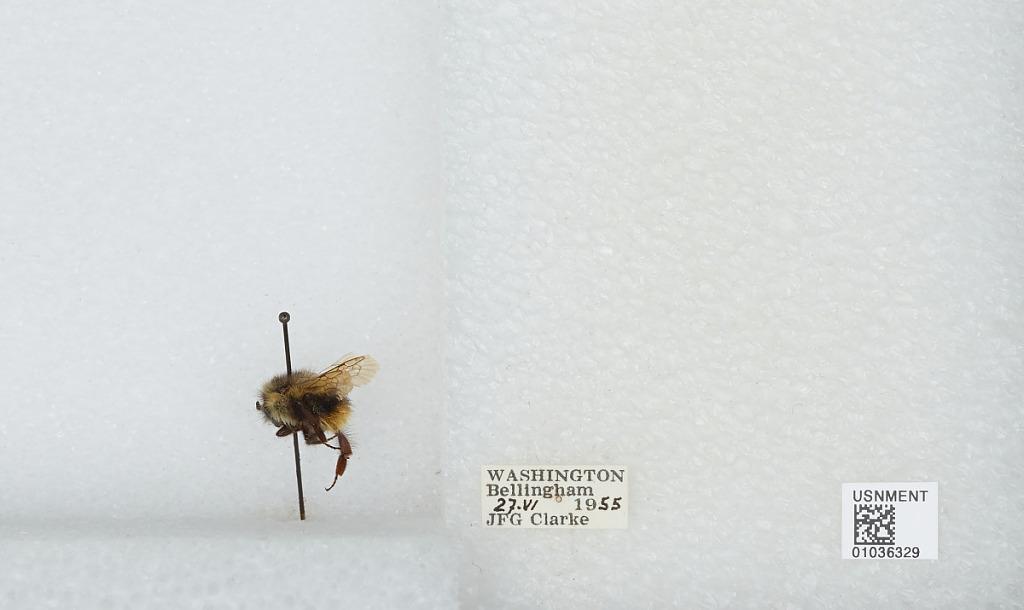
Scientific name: Bombus (Pyrobombus) mixtus Cresson
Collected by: J. Clarke
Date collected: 1955-6-27
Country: United States
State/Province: Washington
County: Whatcom
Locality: Bellingham
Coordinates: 48.7503, -122.475